Irving Sayles

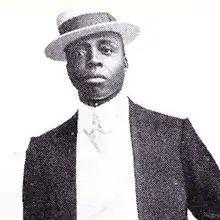
Irving Sayles

Irving Sayles (1872 – 8 February 1914) was an African-American vaudeville entertainer. He spent much of his life in Australia as a popular minstrel show performer, touring the Tivoli circuit. He performed coon songs and employed a self-deprecating humor involving comic interpretations of plantation slavery that reinforced negative racial stereotypes.